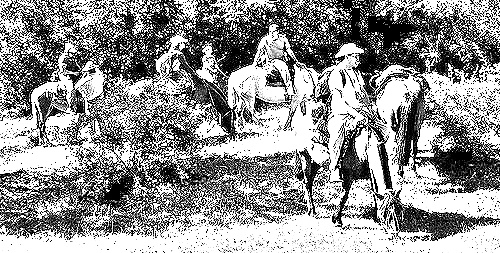
Portrait style: Sketch Portrait